Sinseollo

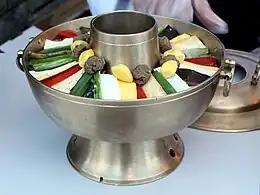
Vegetable sinseollo

Although the origin of the dish was based on vegetables, meat and fish were added in later years. Up to 25 ingredients may be used in making the dish, such as beef, pork, chicken, pheasant, fish, abalone, sea cucumbers, and various vegetables. Boiled beef and sliced "mu" are placed in the dish with seasoned beef and the seafood. Mushrooms, carrots and other vegetables are placed next, with meatballs, walnuts, pine nuts, ginkgo nuts, and finely shredded red pepper used as garnish to create a colorful balance. Soup stock is poured over and then the dish is cooked with charcoal in the burner.